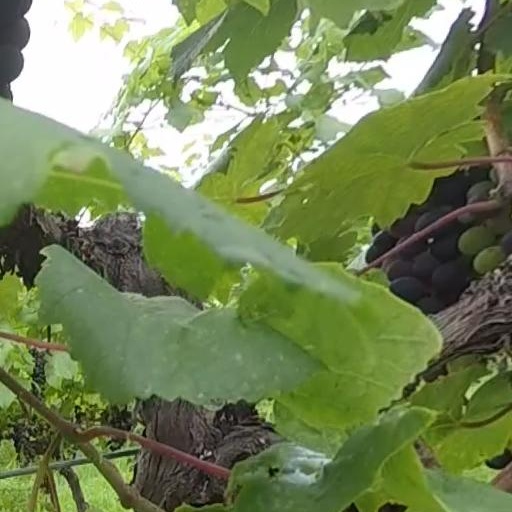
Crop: grape